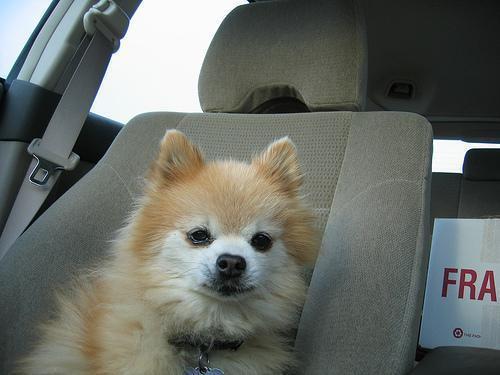
Pomeranian